Jiangxi Road station

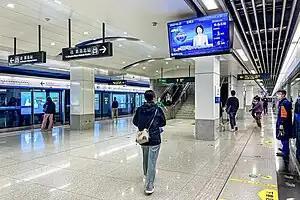

Jiangxi Road is a station on Line 3 of the Qingdao Metro. It opened on 18 December 2016.